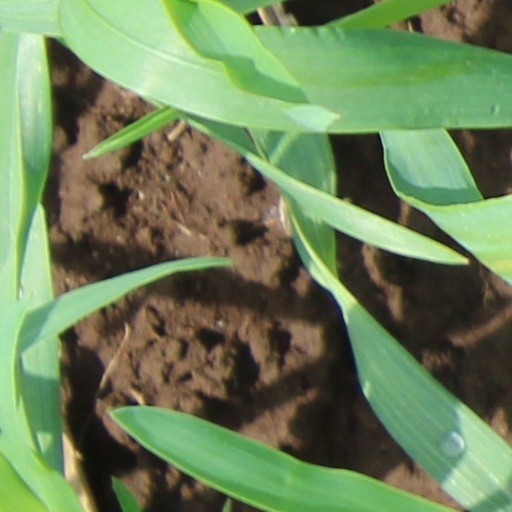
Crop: wheat